Sichuan cuisine

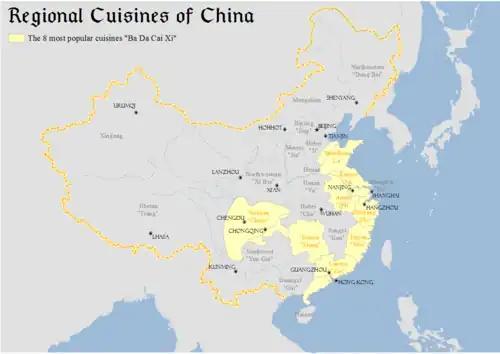
Geographic extent of Sichuan cuisine

Sichuan cuisine or Sichuanese cuisine, alternatively romanized as Szechwan cuisine or Szechuan cuisine (Standard Mandarin pronunciation: ) is a style of Chinese cuisine originating from Sichuan province and the neighboring Chongqing municipality. Chongqing was formerly a part of Sichuan until 1997; thus, there is a great deal of cultural overlap between the two administrative divisions. There are many regional, local variations of Sichuanese cuisine within Sichuan and Chongqing.